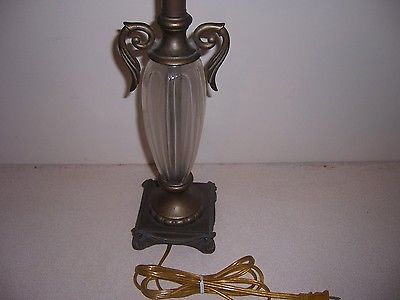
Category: lamp